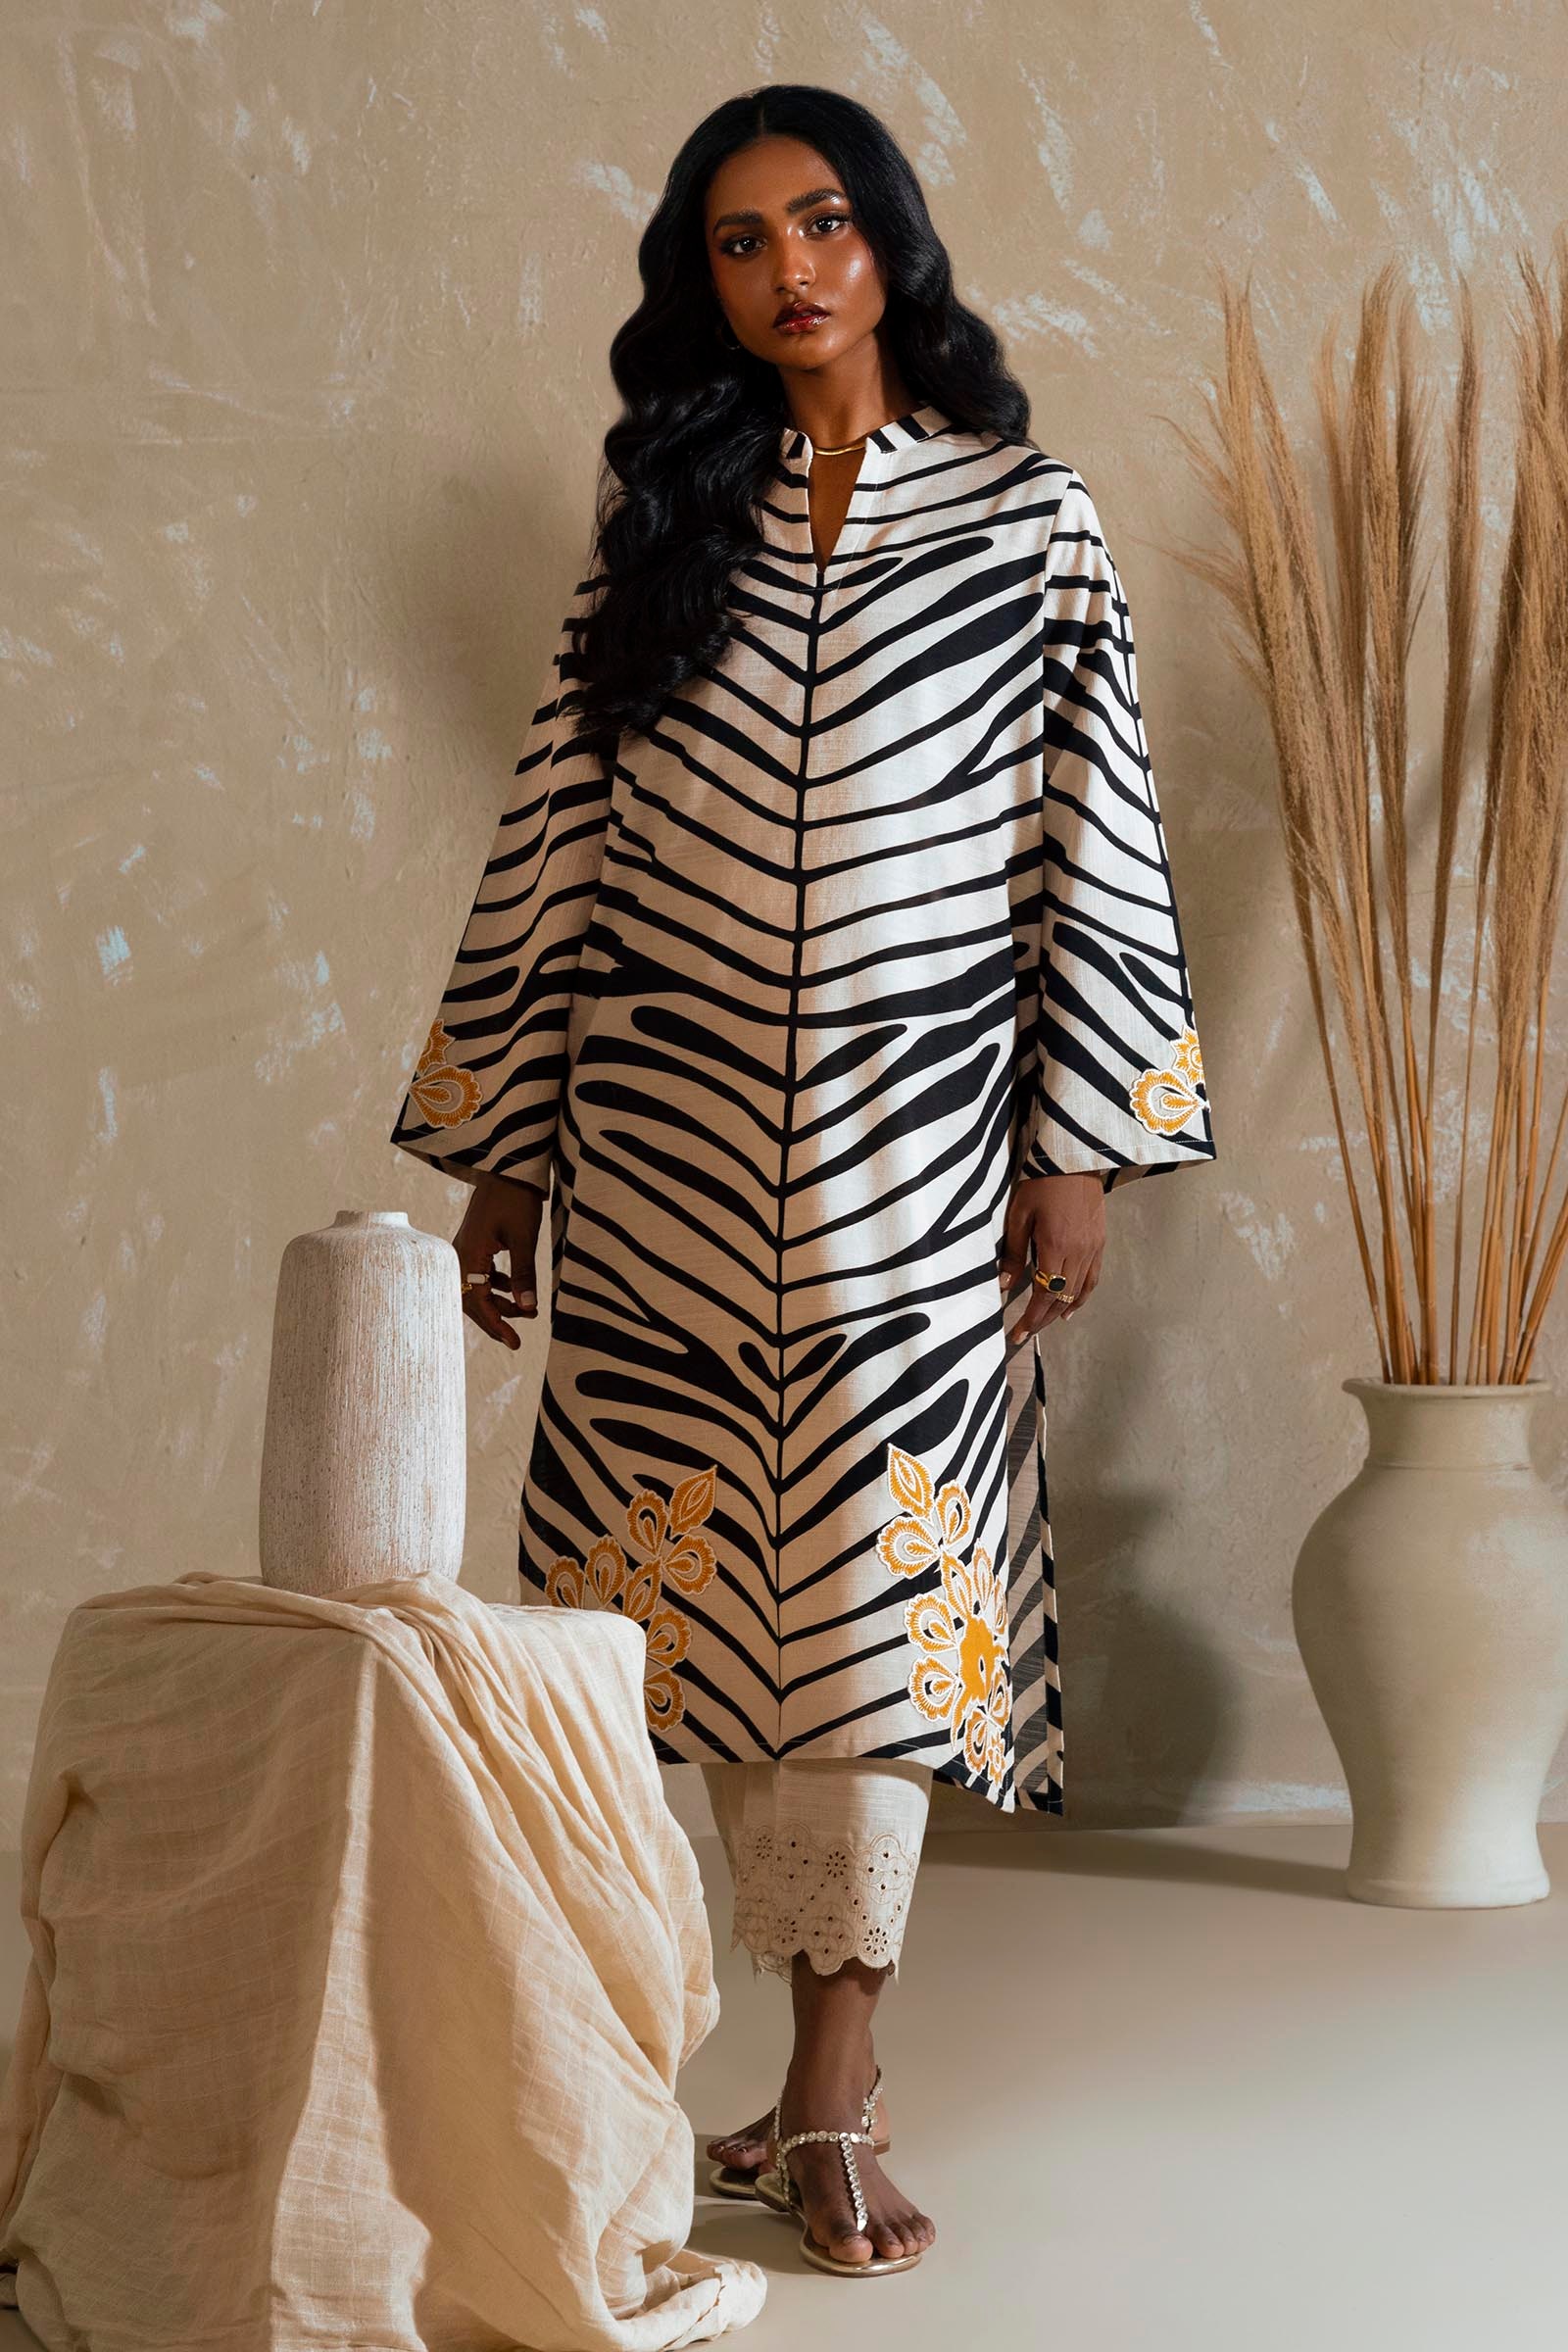
zebra print kurta coat